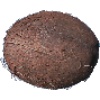
Label: cocos